Palaeoniscum

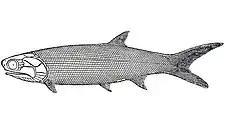
Restoration of "Palaeoniscum"

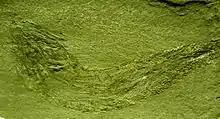
"P. vratislavensis" fossil

The type species "Palaeoniscum freieslebeni" was named after Johann Carl Freiesleben (1774–1846), mining commissioner of Saxony. "P. freieslebeni" is the most common taxon in the Wuchiapingian aged Kupferschiefer and Marl Slate, where it constitutes 80% of all fish fossils. The genus is considered to be a poorly defined wastebasket taxon.